Hanoi

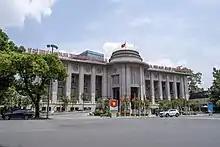

Hà Nội is divided into 12 urban districts, 1 district-leveled town and 17 rural districts. When Hà Tây was merged into Hanoi in 2008, Hà Đông was transformed into an urban district while Sơn Tây is demoted to a district-level town. They are further subdivided into 22 commune-level towns (or townlets), 399 communes, and 145 wards.